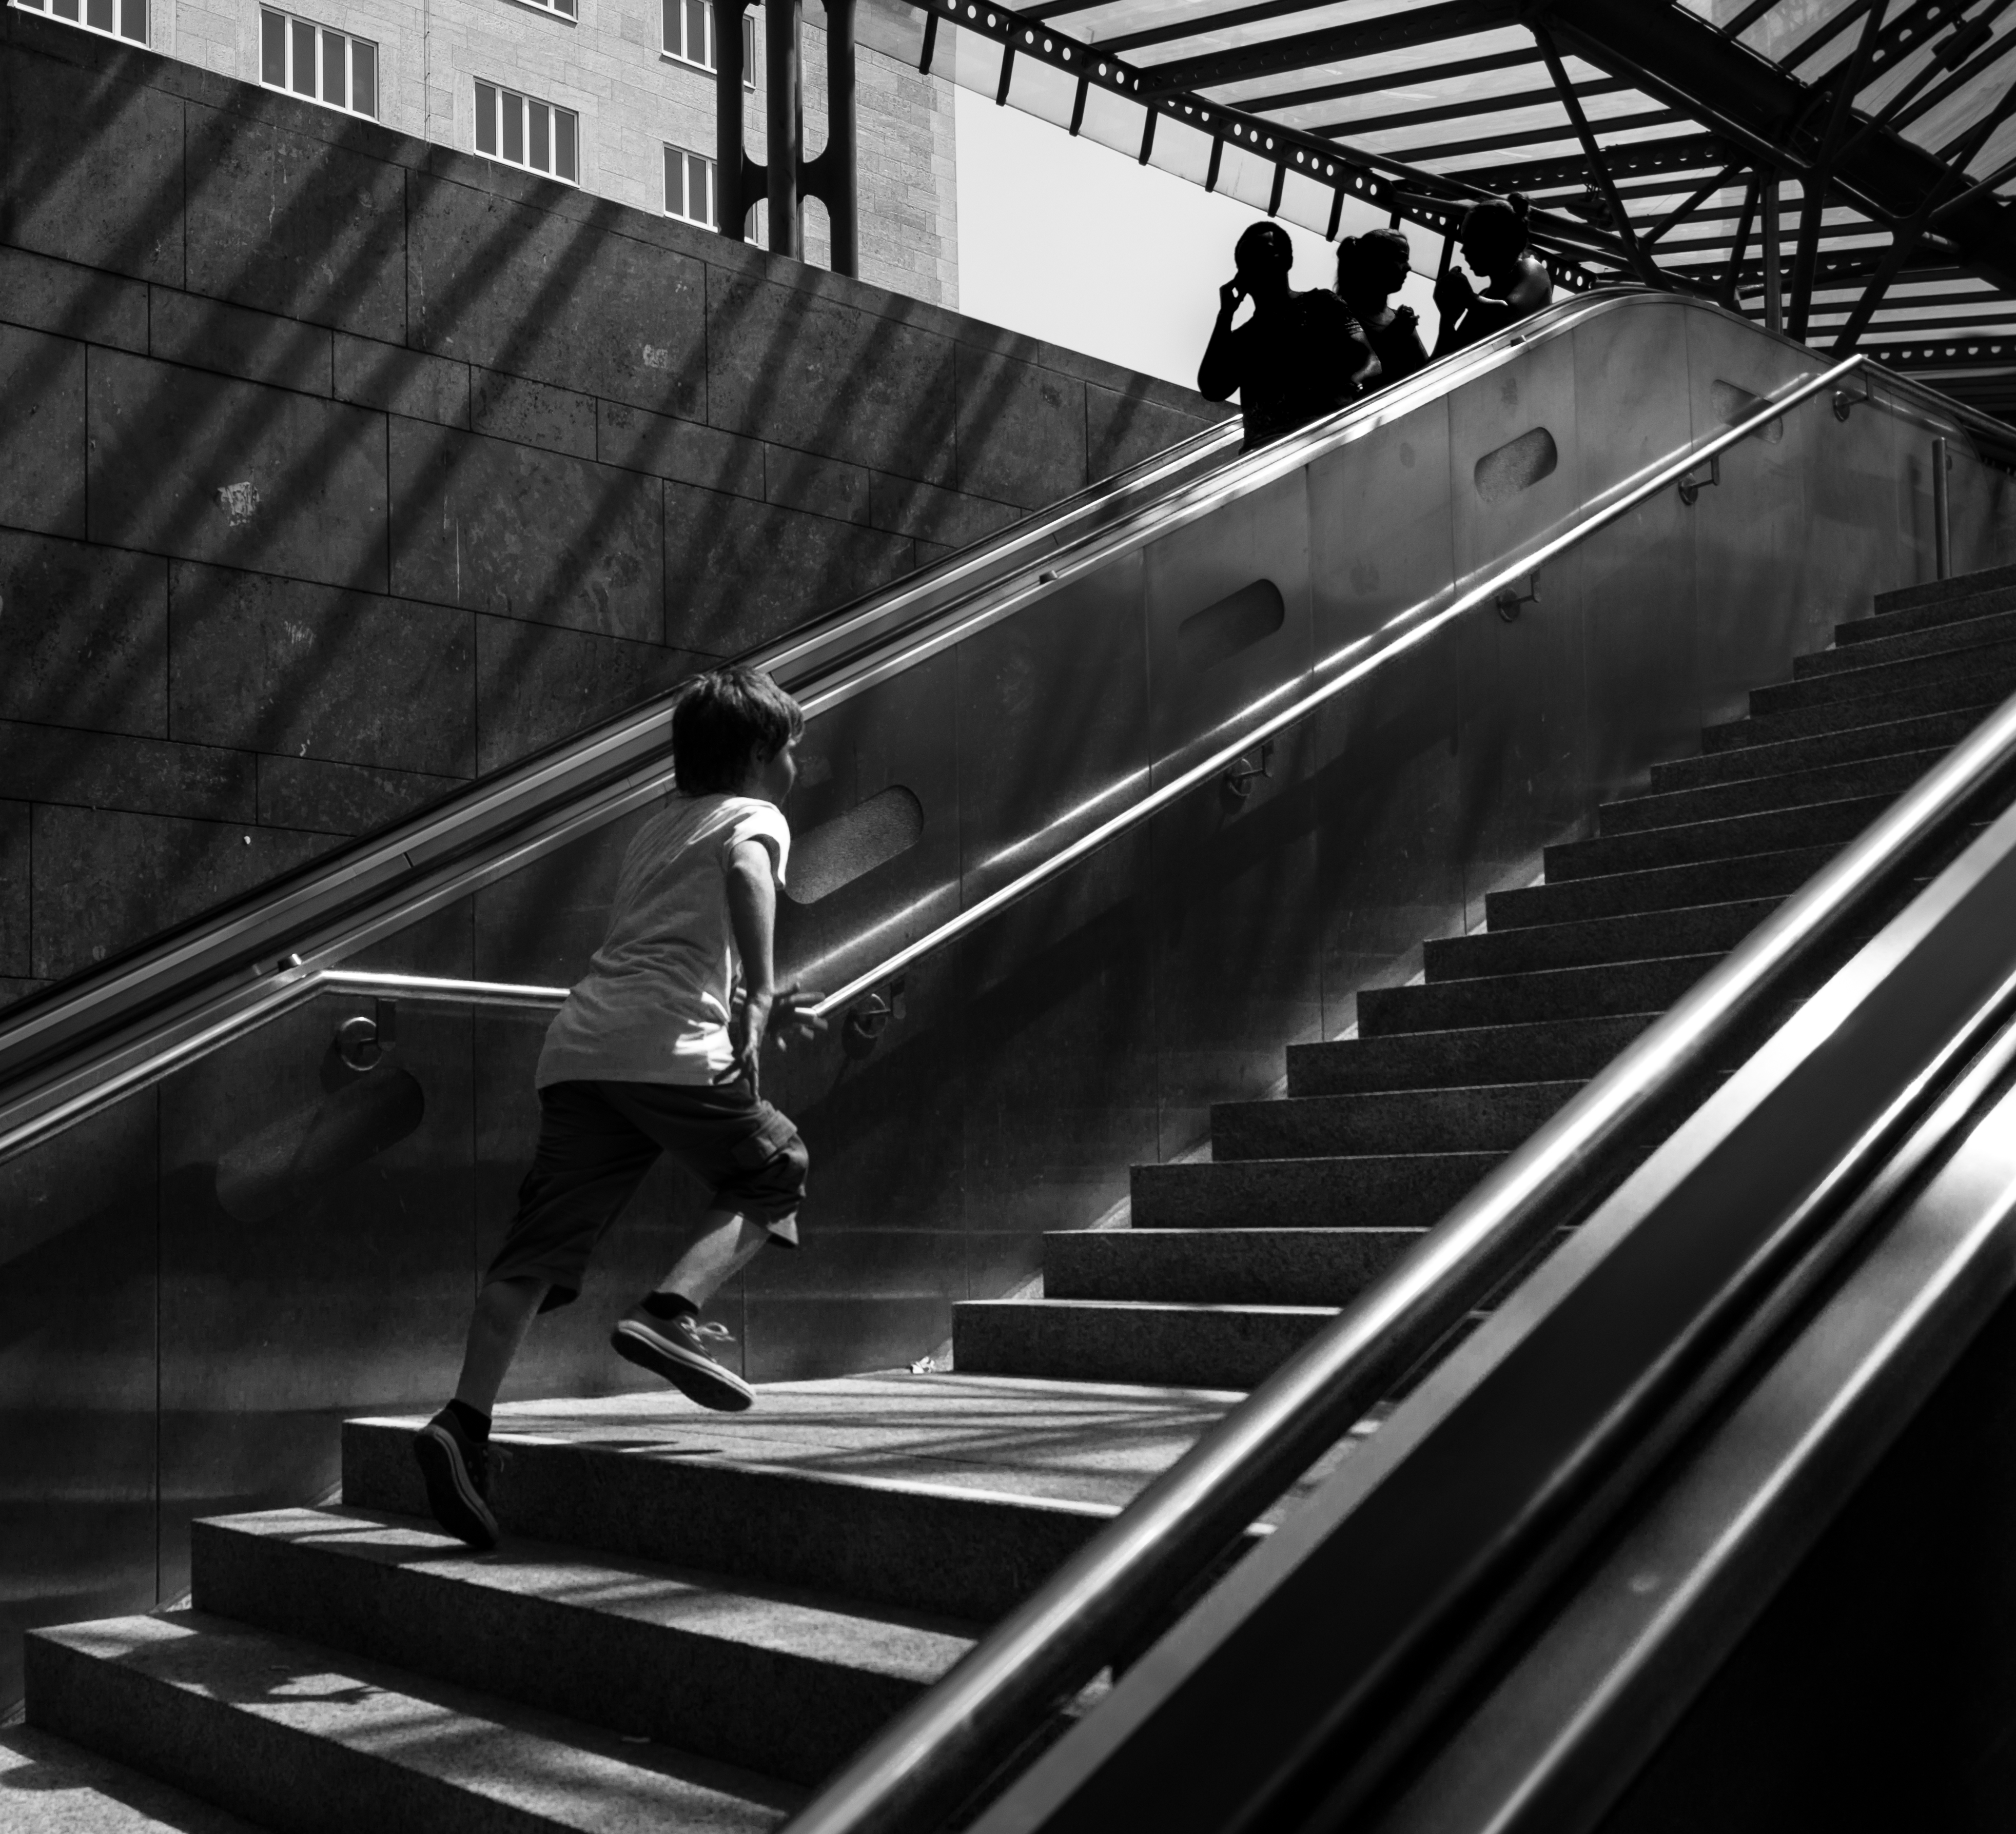
black and white, railway, white, street, photography, running, kid, flying, escalator, line, piano, station, child, black, stairway, monochrome, candid, stairs, up, main, shape, nuremberg, nrnberg, sonystreetphotographer, monochrome photography